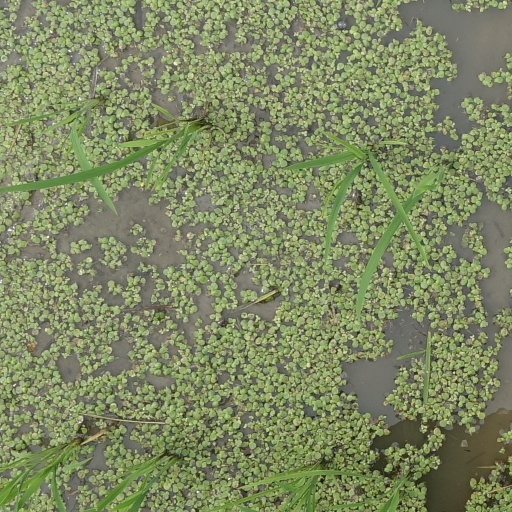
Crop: rice